Level ancestor problem

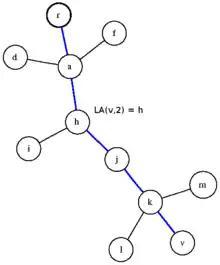
Level ancestor of ("v",2) and the path from root "r" to the node "v".

The jump pointer algorithm pre-processes a tree in O("n" log "n") time and answers level ancestor queries in O(log "n") time. The jump pointer algorithm associates up to log "n" pointers to each vertex of the tree. These pointers are called jump pointers because they jump up the tree towards the root of the tree. For a given node "v" of a tree, the algorithm stores an array of length formula_1 jumpers where formula_2. The "i" element of this array points to the 2th ancestor of "v". Using such data structure helps us jump halfway up the tree from any given node. When the algorithm is asked to process a query, we repeatedly jump up the tree using these pointers. The number of jumps will be at most log "n" and therefore queries can be answered in log "n" time.